Lion's Head (Cape Town)

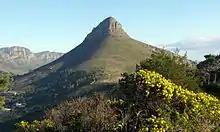
Lion's Head viewed from Signal Hill

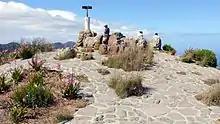
The summit of Lion's Head

The suburbs of the city surround the peak and Signal Hill on almost all sides, but strict management by city authorities has kept development of housing off the higher ground. The area is significant to the Cape Malay community, who historically lived in the Bo-Kaap quarter close to Lion's Head.